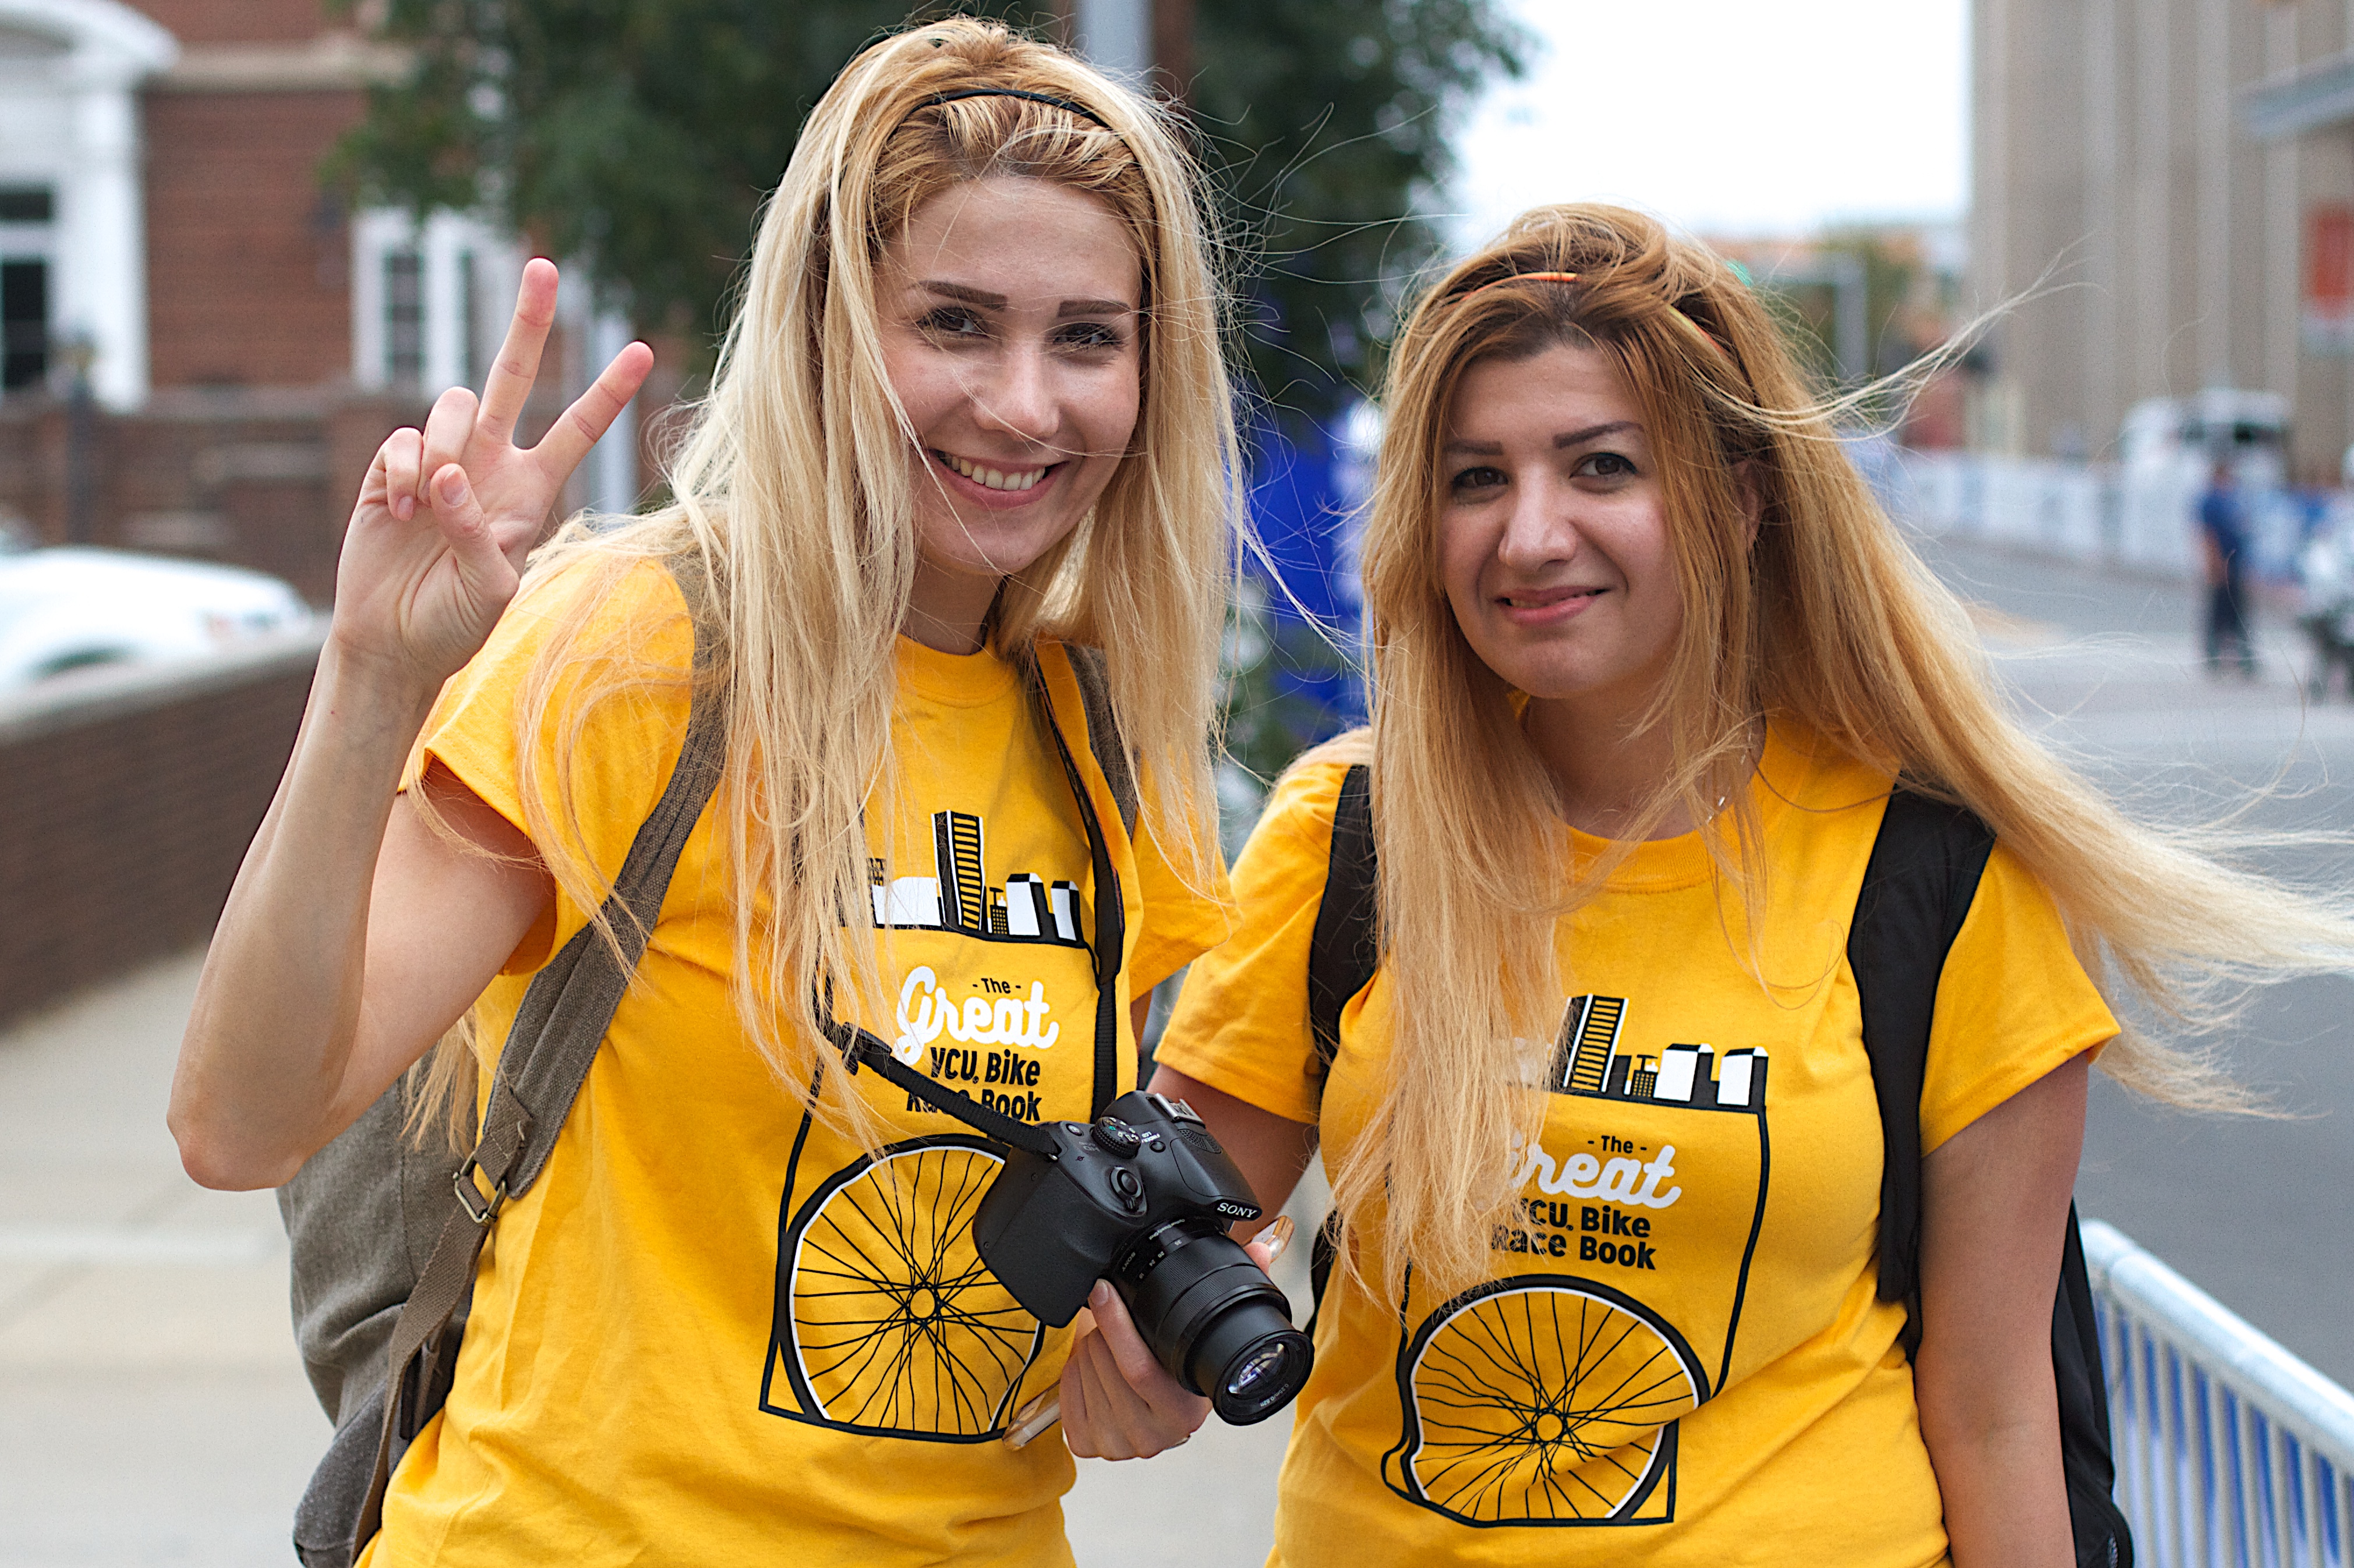
yellow, festival, endurance, vcubrb, theworldsatvcu, athletics, long distance running